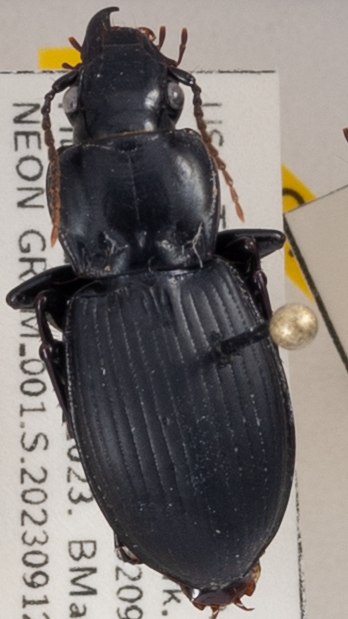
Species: Cyclotrachelus sigillatus
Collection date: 2023-09-12
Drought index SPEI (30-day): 1.45
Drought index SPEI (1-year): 0.03
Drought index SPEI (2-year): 0.63